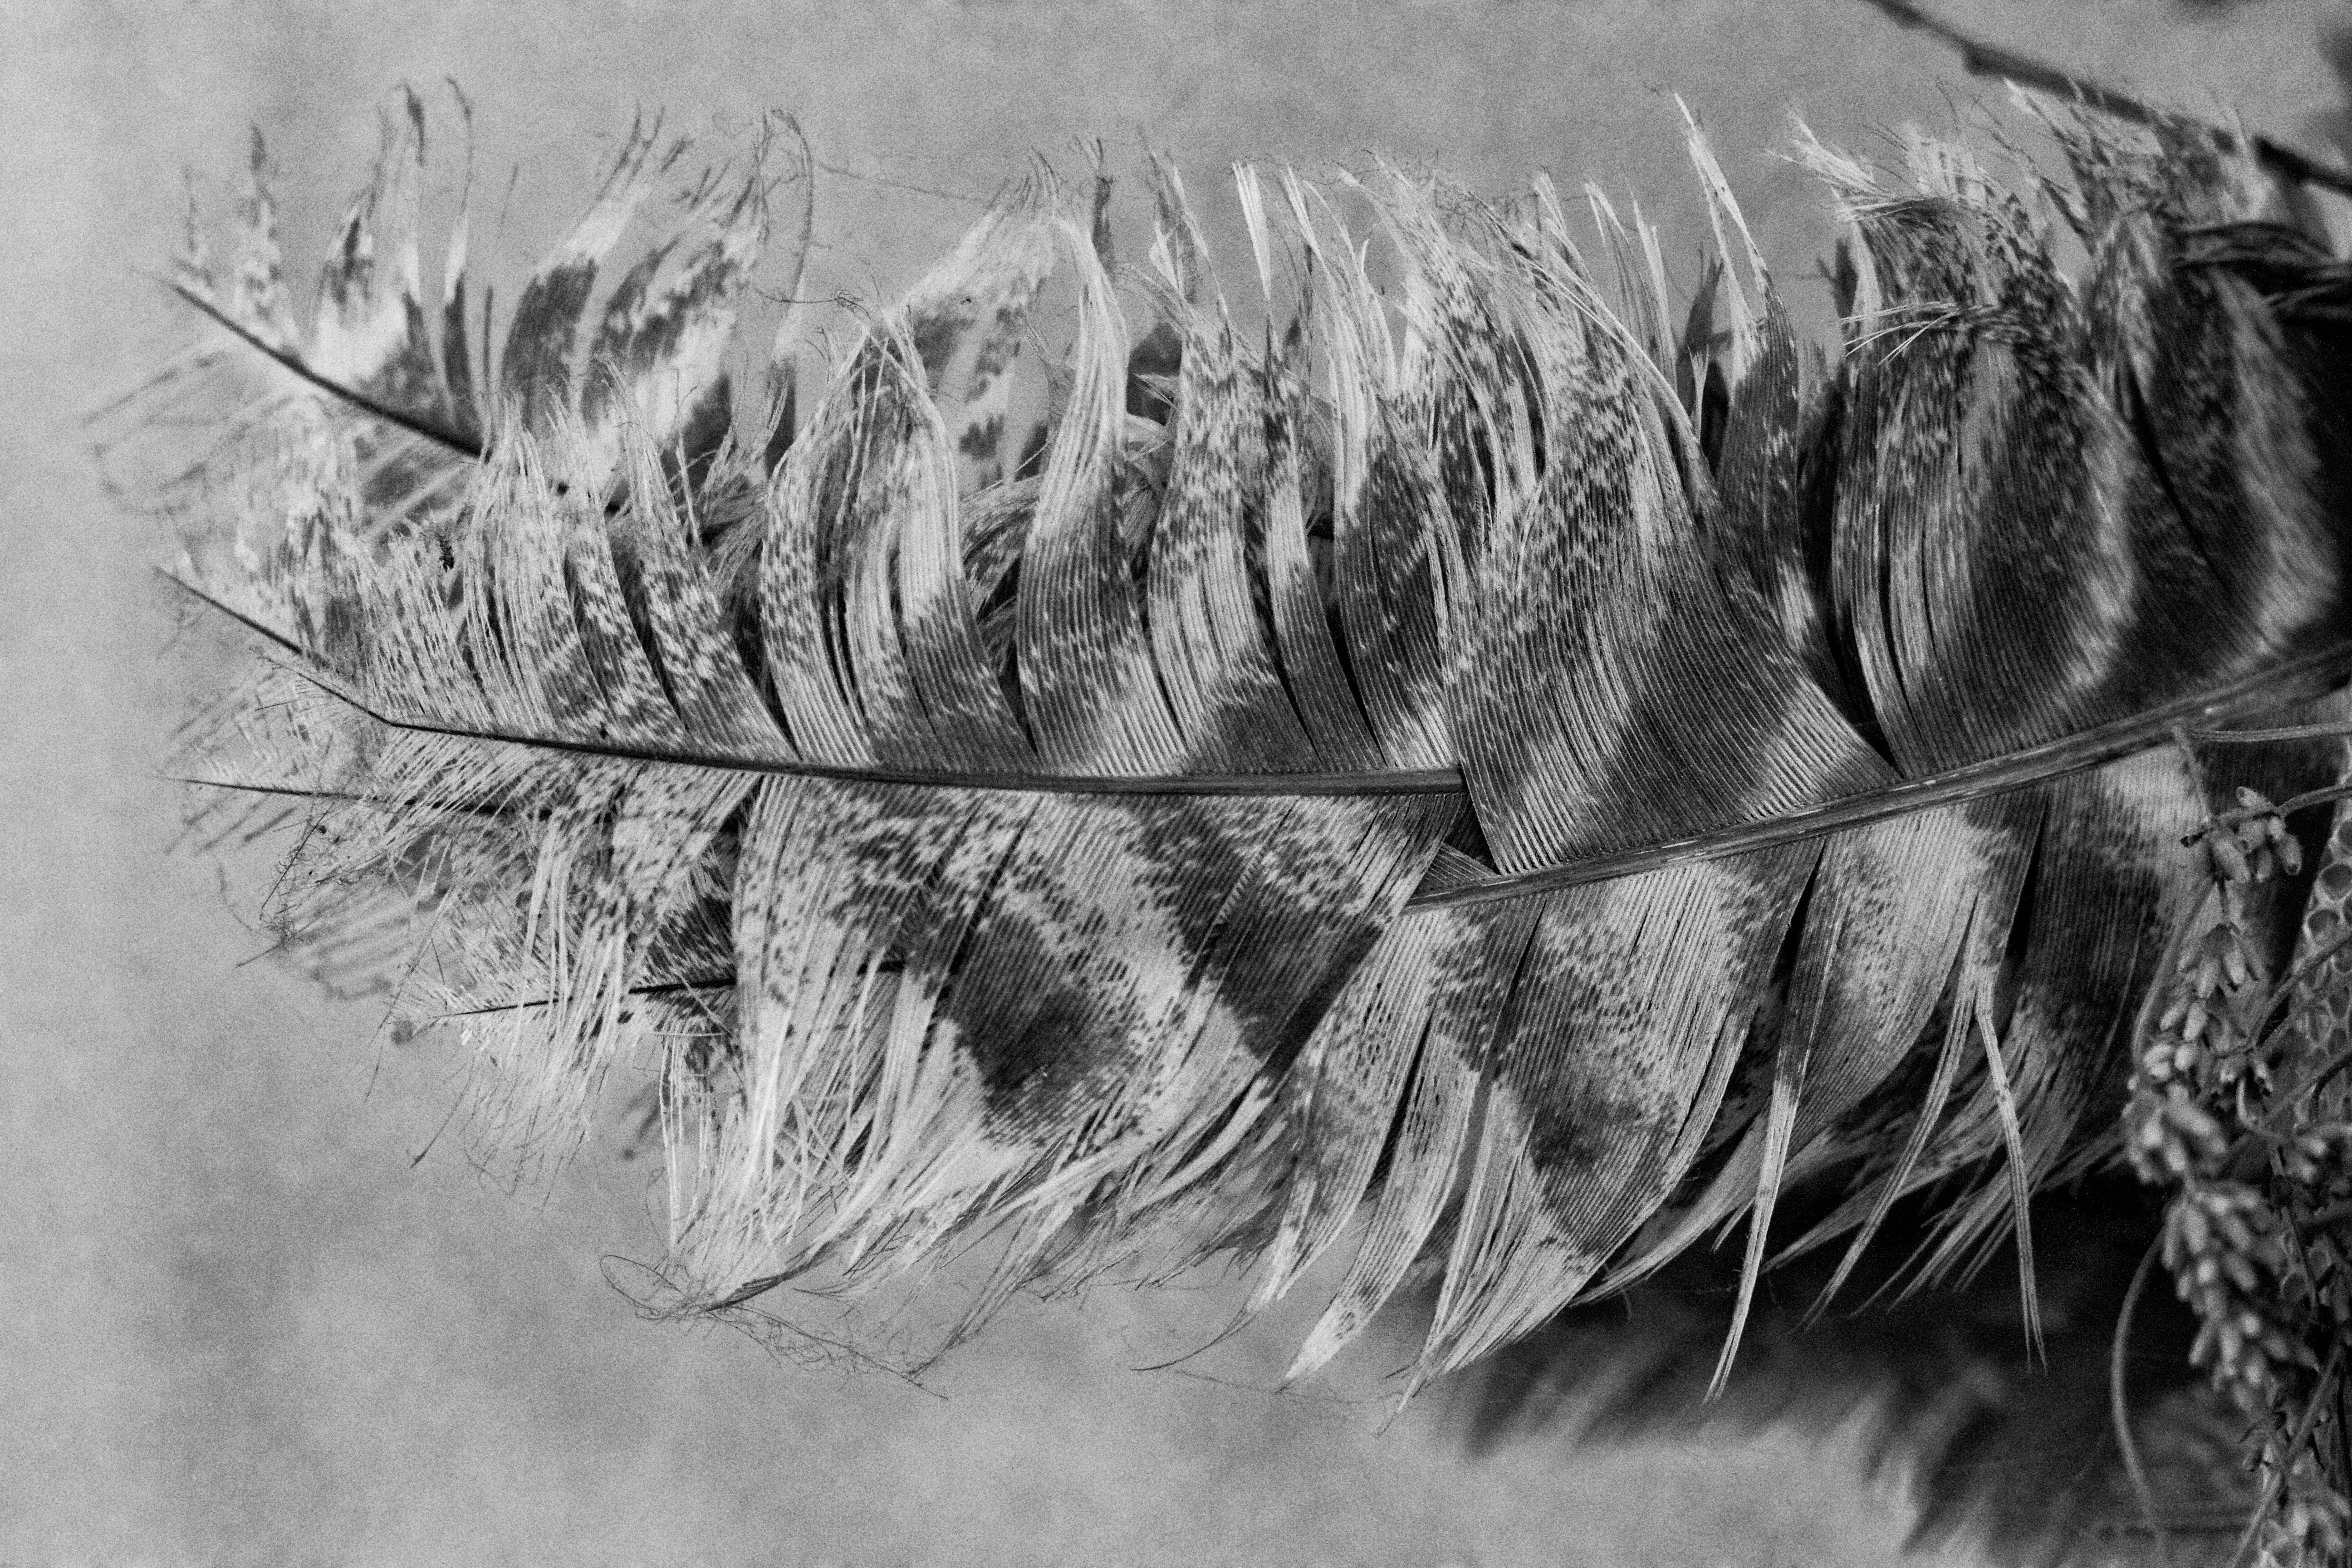
tree, branch, bird, wing, black and white, photography, texture, leaf, monochrome, feather, bw, sketch, drawing, 2014365, monochrome photography